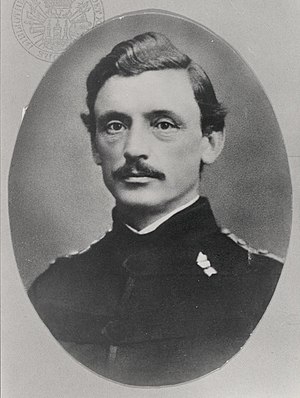
Ludolph Fog
Ludolph Fog
Ludolph Erasmi Fog var en dansk officer.